List of Hyderabad Metro stations

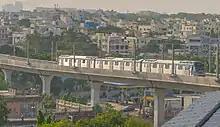
Blue Line of Hyderabad Metro

This is the list of stations of the Hyderabad Metro, a rapid transit system serving the city of Hyderabad in Telangana, India. , there are 57 metro stations in the network, which were completed and operational as a part of Phase I, making it the second longest operational metro network in India after Delhi Metro.